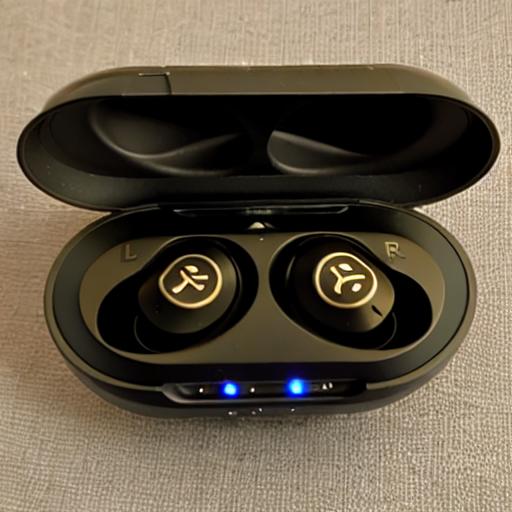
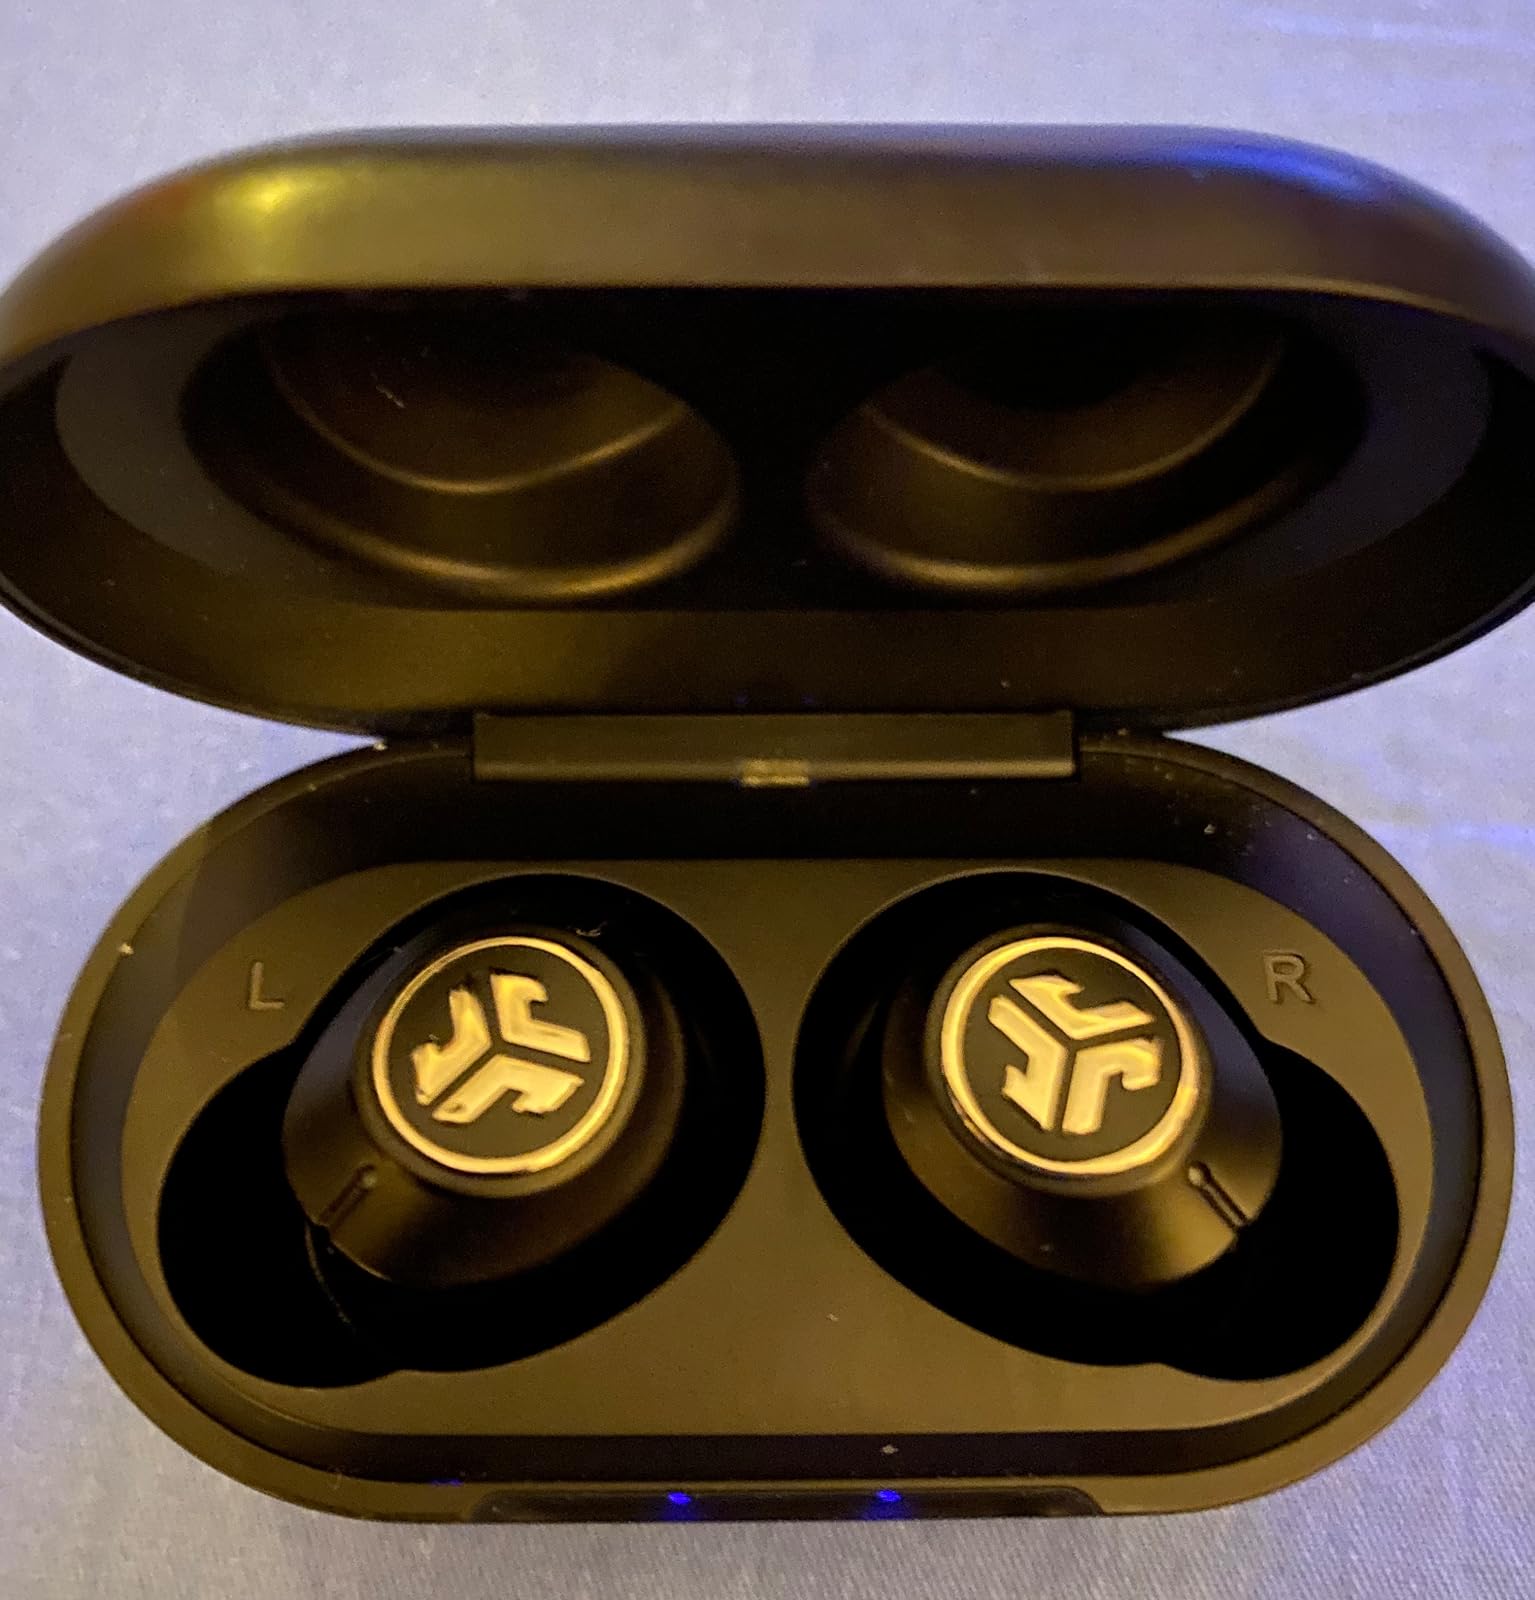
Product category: earbuds
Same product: no